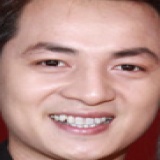
ca sĩ Đăng Khôi